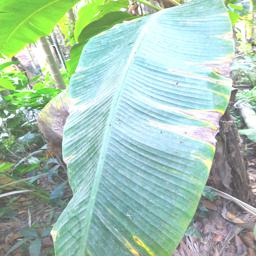
Label: JAHAJI LEAF